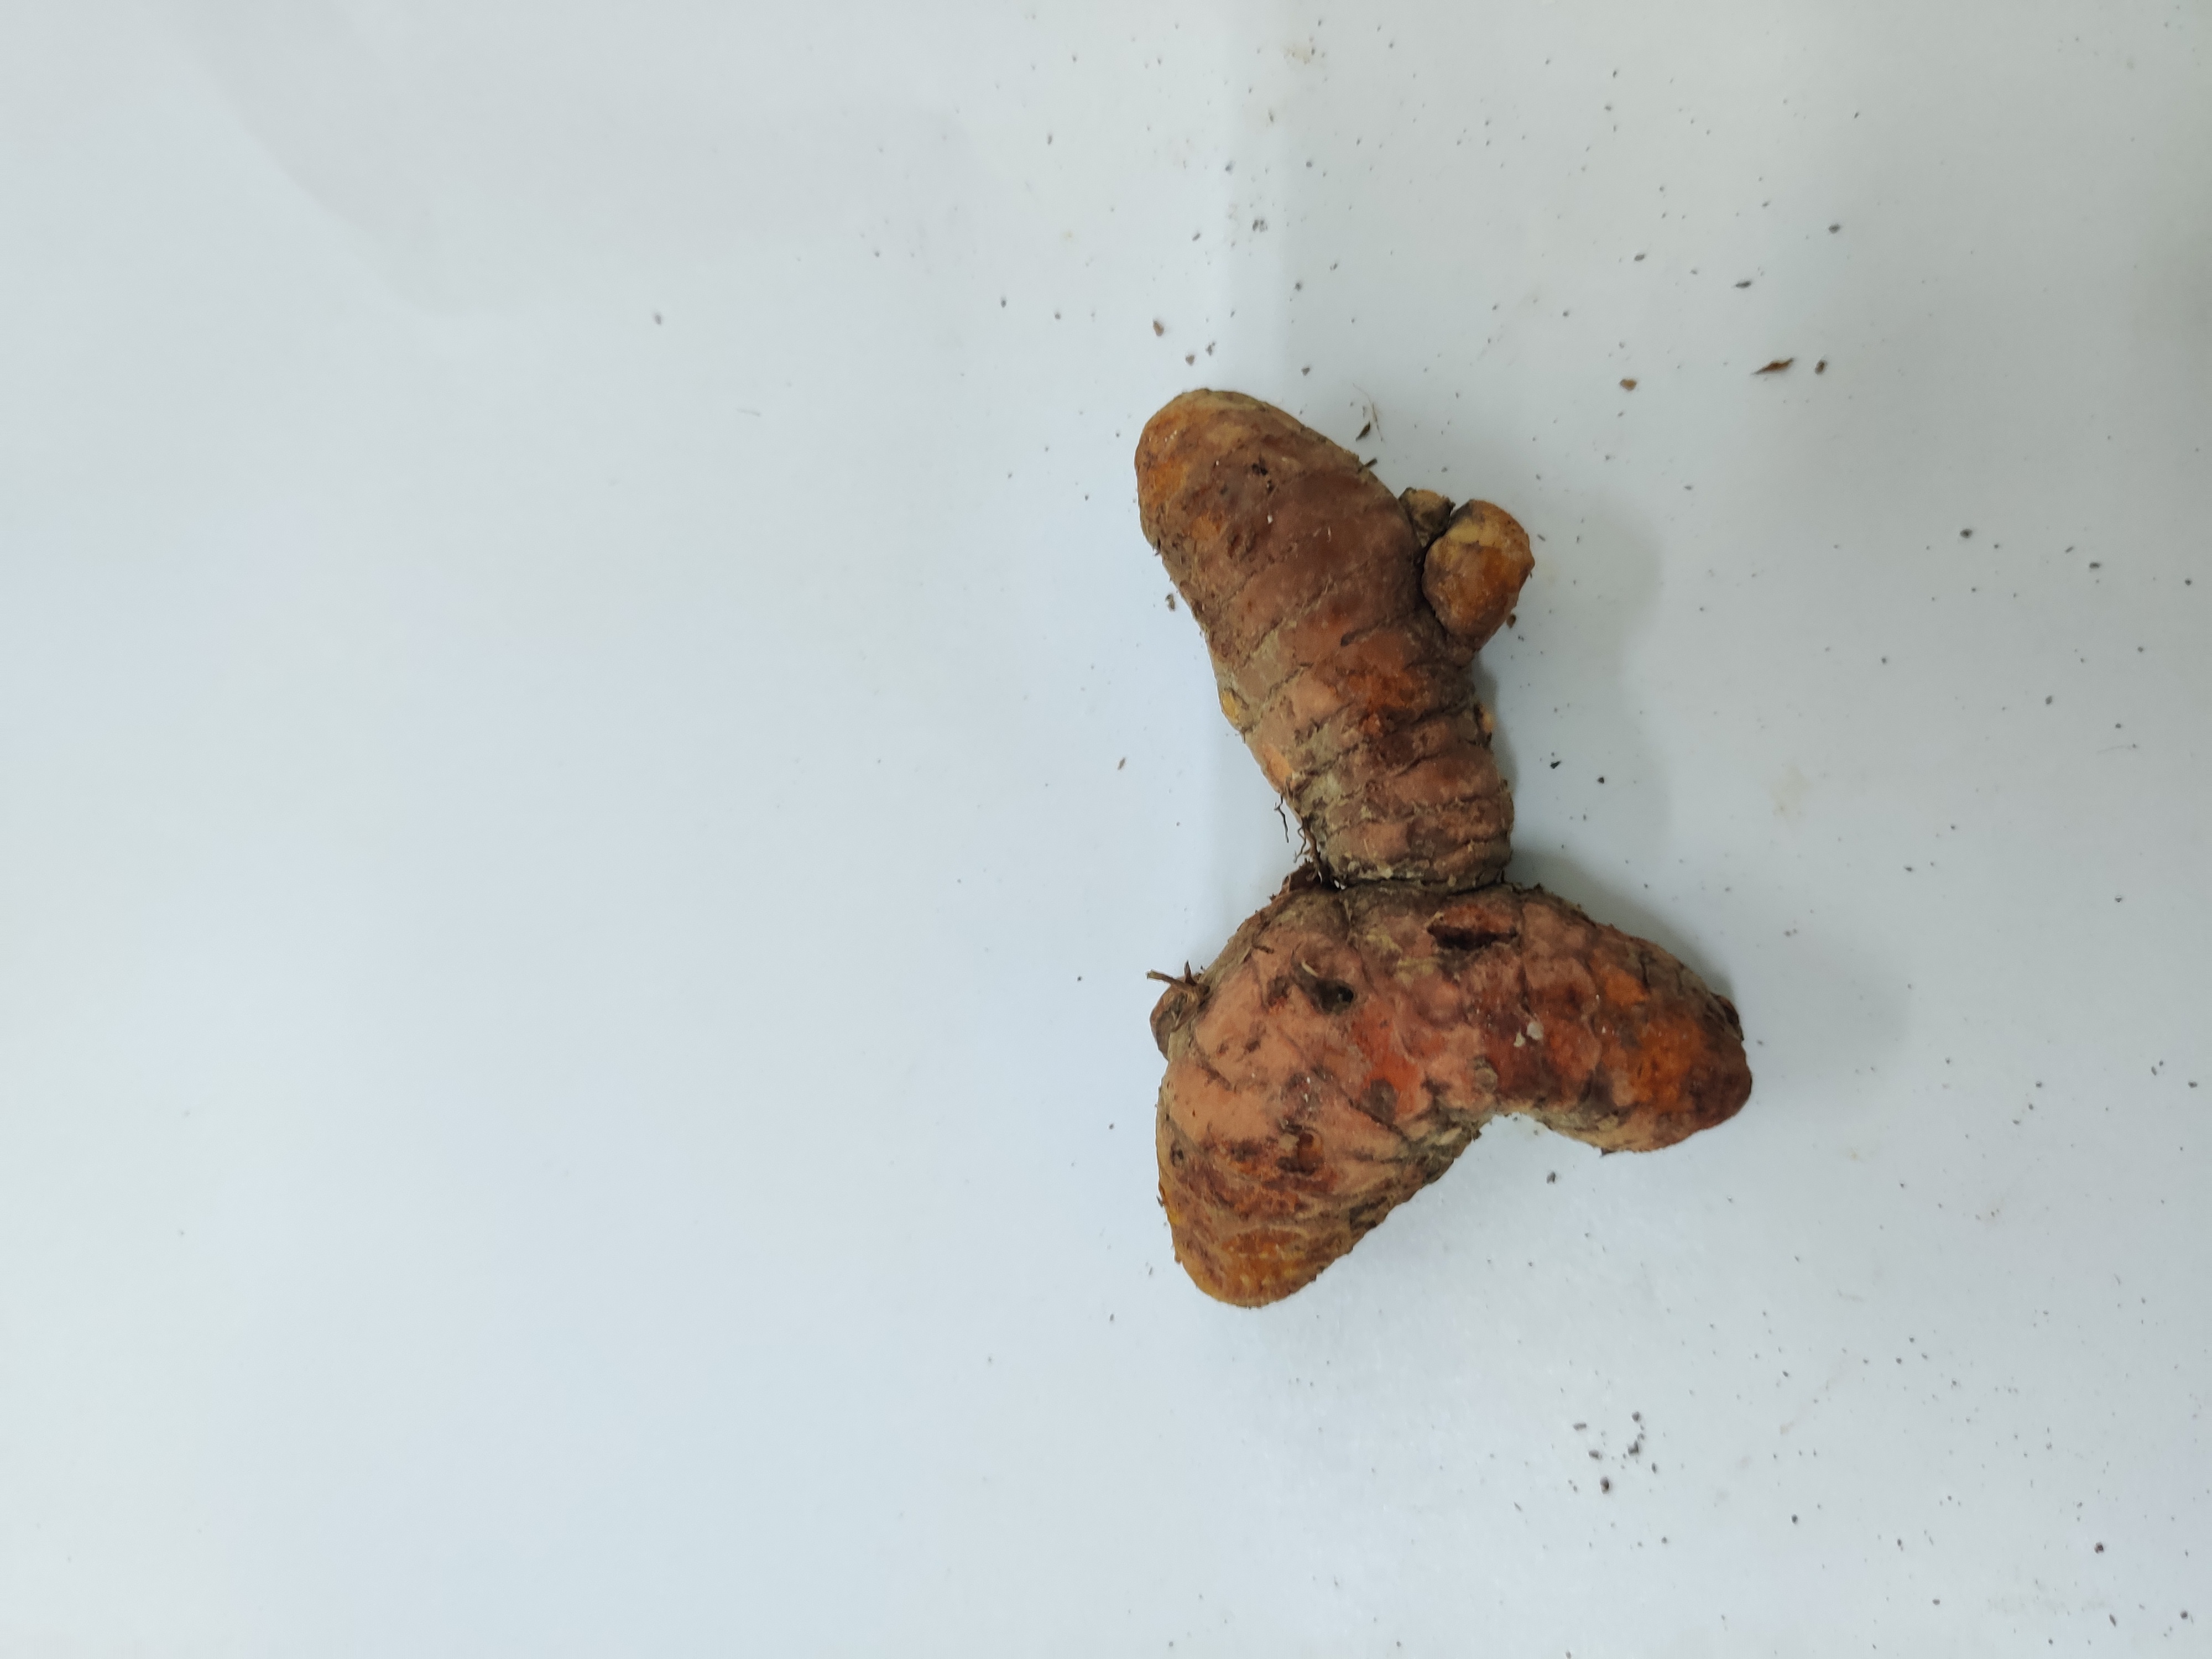
Crop: Turmeric
Condition: Fresh